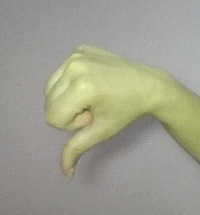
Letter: waw